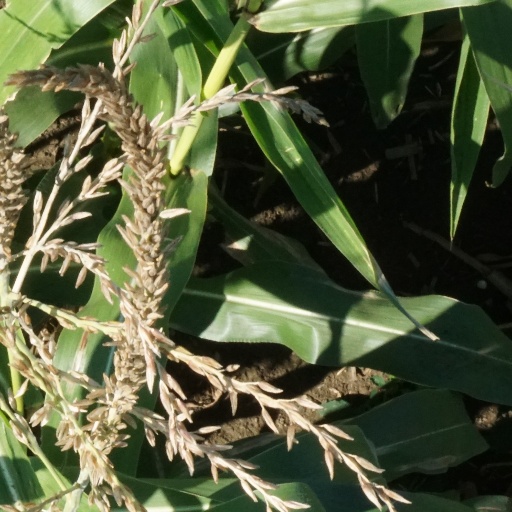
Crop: maize; corn